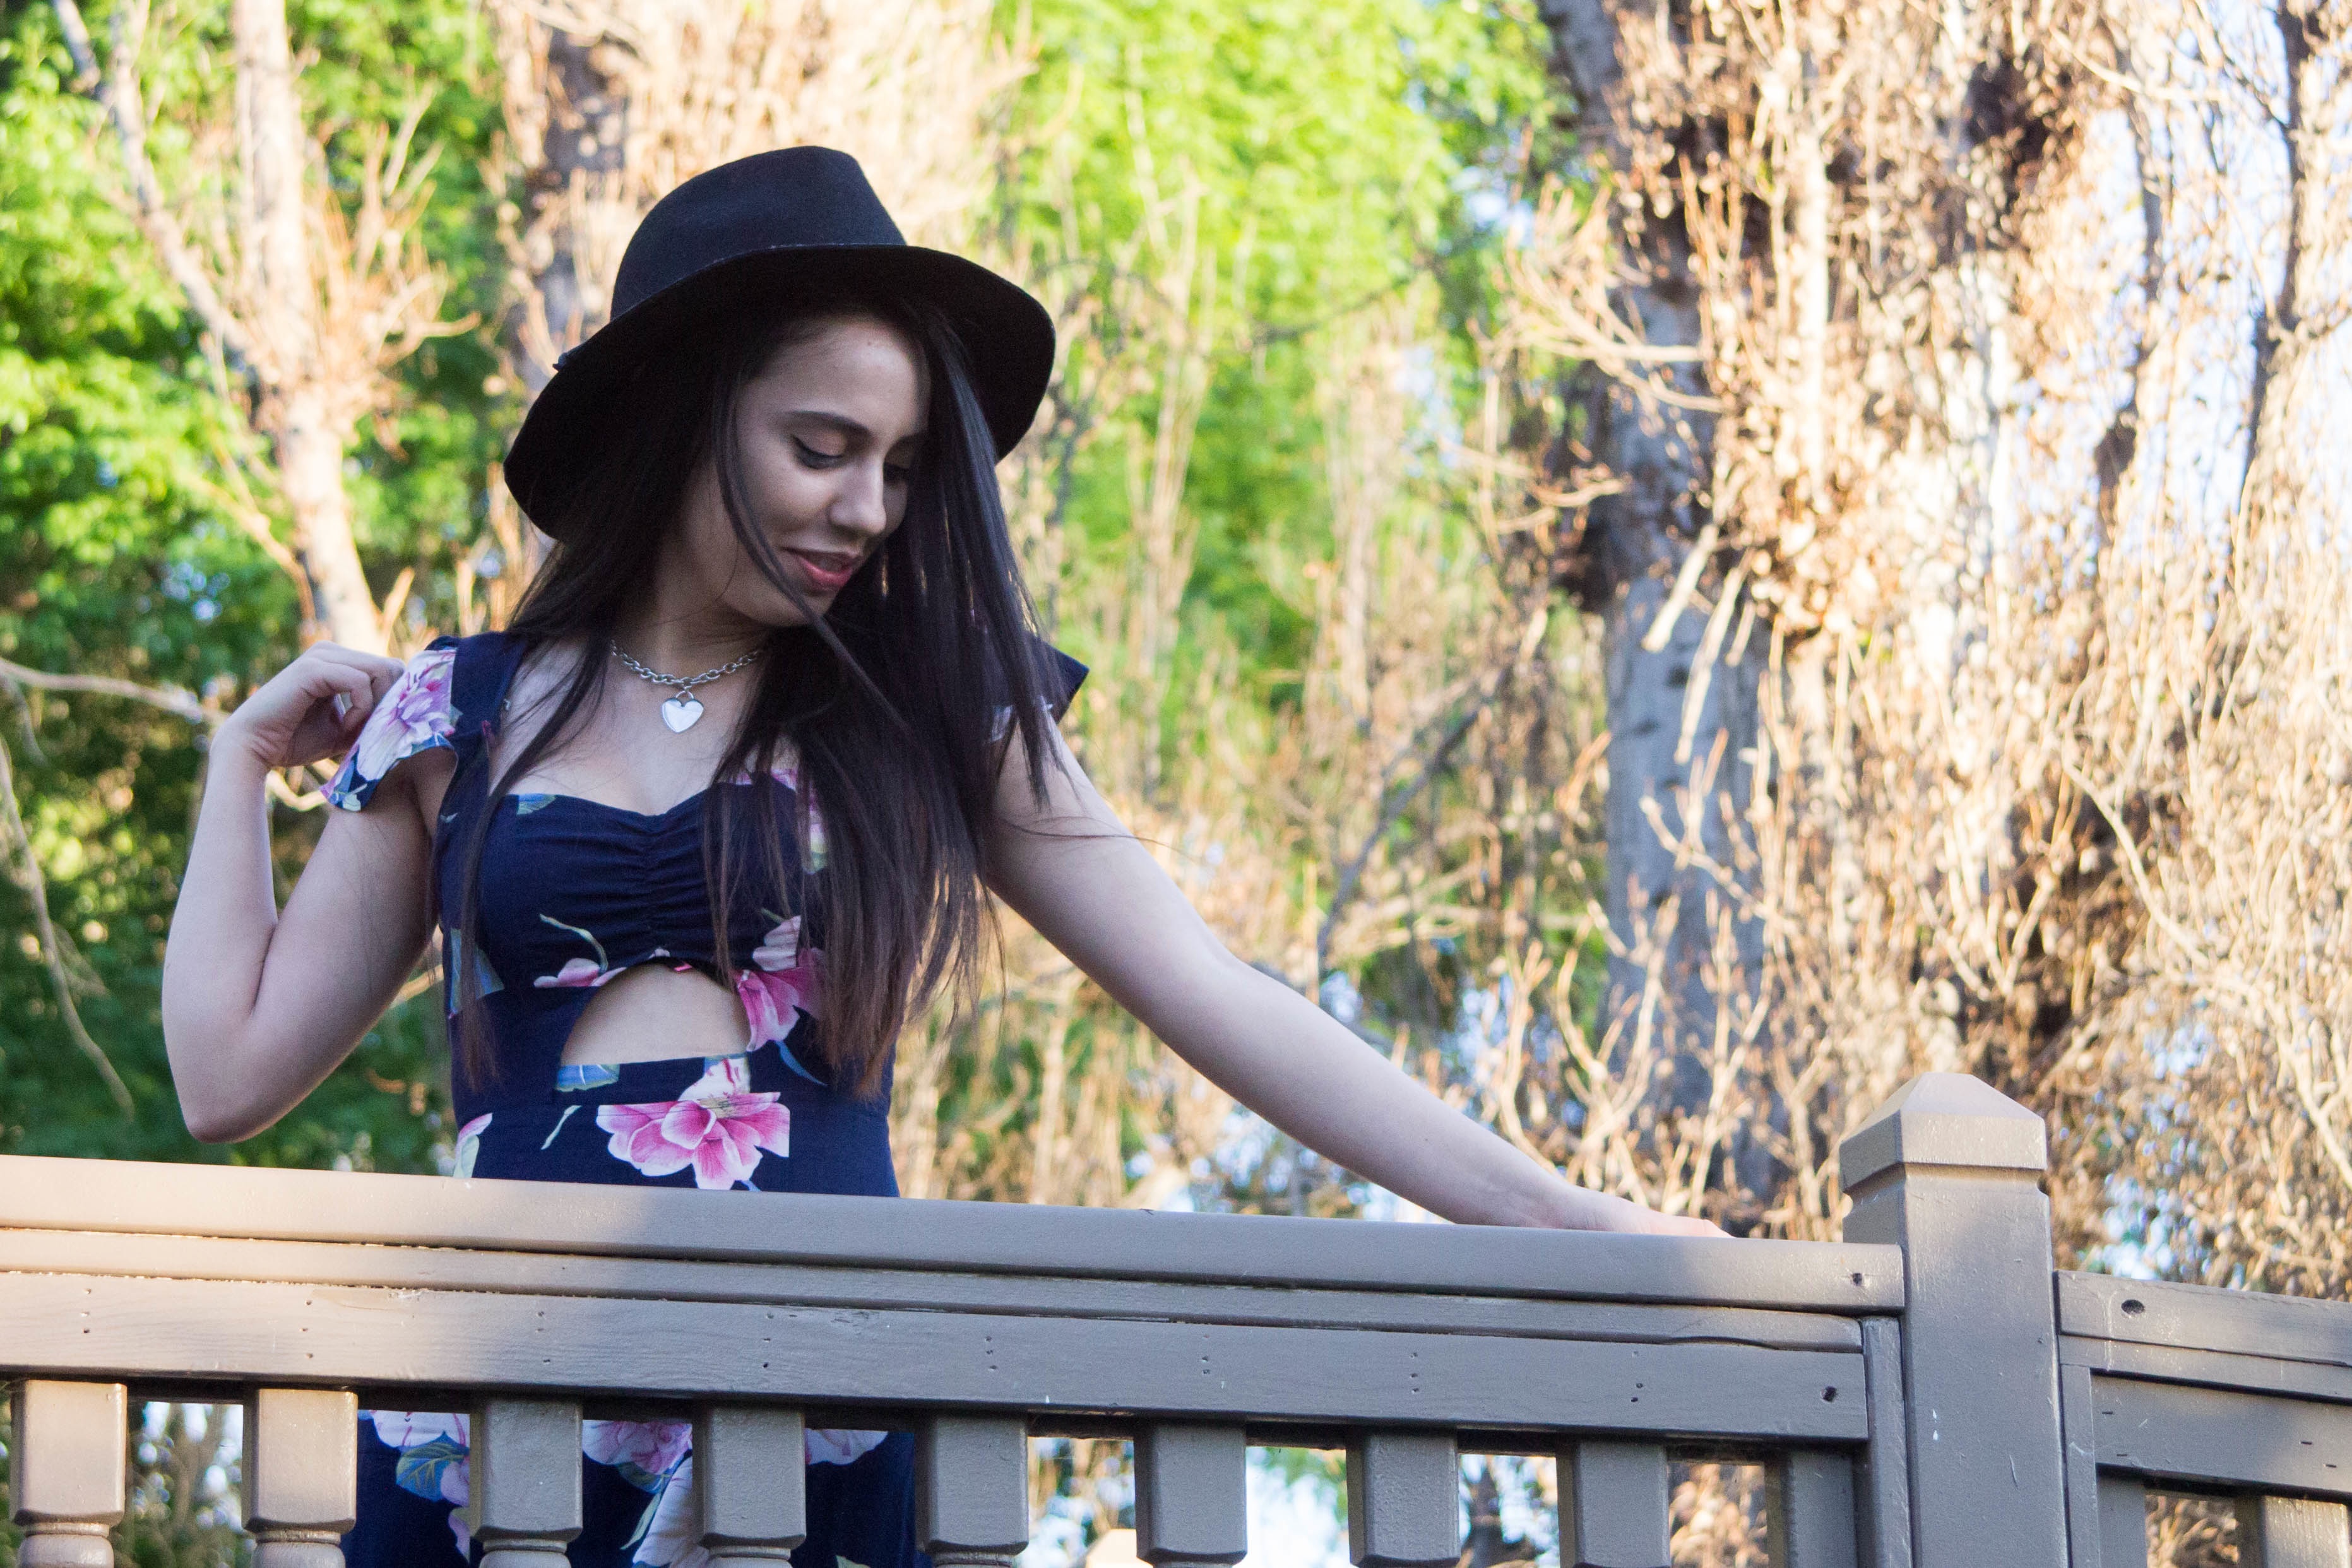
girl, woman, photography, flower, model, spring, fashion, blue, clothing, season, dress, photograph, beauty, photo shoot, portrait photography